COVID-19 recession

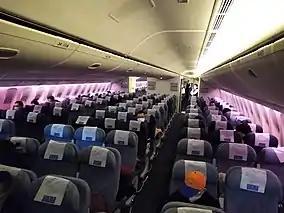
A nearly empty flight from Beijing to Los Angeles during the pandemic

The pandemic has had a significant impact on the aviation industry due to the resulting travel restrictions as well as slump in demand among travelers. Significant reductions in passenger numbers have resulted in planes flying empty between airports and the cancellation of flights.